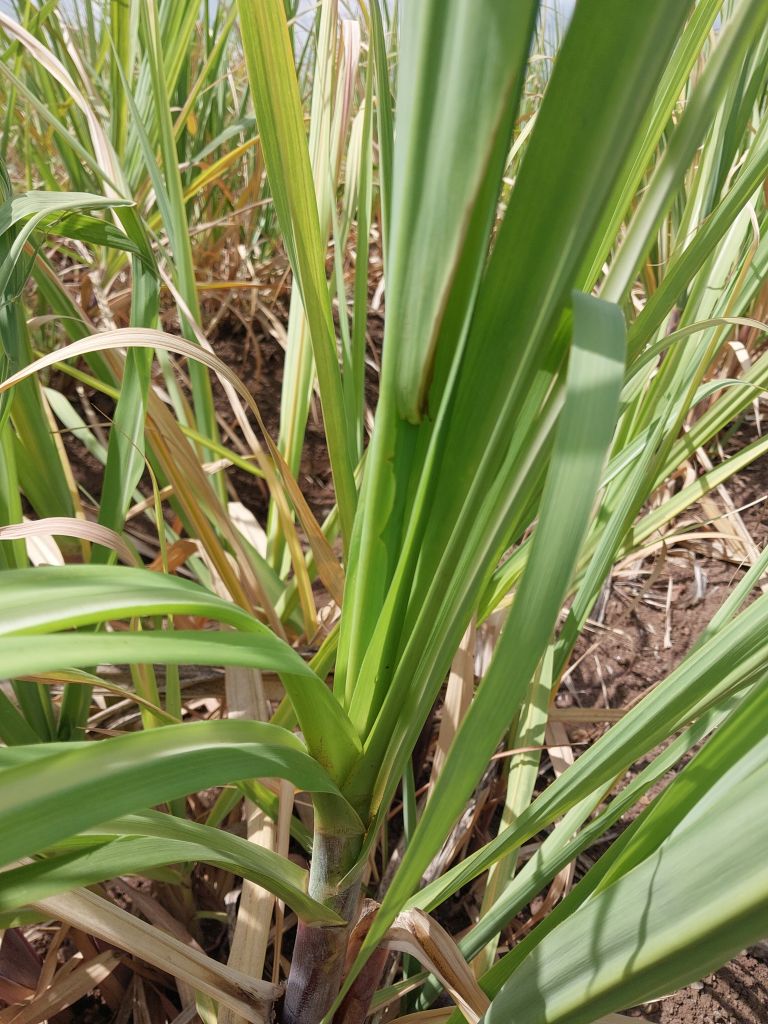
Label: Pokkah Boeng